Second Intifada

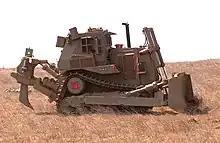
IDF Caterpillar D9

Between 2 and 11 April, a siege and fierce fighting took place in the Palestinian refugee camp of the city of Jenin. The camp was targeted during Operation Defensive Shield after Israel determined that it had "served as a launch site for numerous terrorist attacks against both Israeli civilians and Israeli towns and villages in the area." The Jenin battle became a flashpoint for both sides, and saw fierce urban combat as Israeli infantry supported by armor and attack helicopters fought to clear the camp of Palestinian militants. The battle was eventually won by the IDF, after it employed a dozen Caterpillar D9 armored bulldozers to clear Palestinian booby traps, detonate explosive charges, and raze buildings and gun-posts; the bulldozers proved impervious to attacks by Palestinian militants.